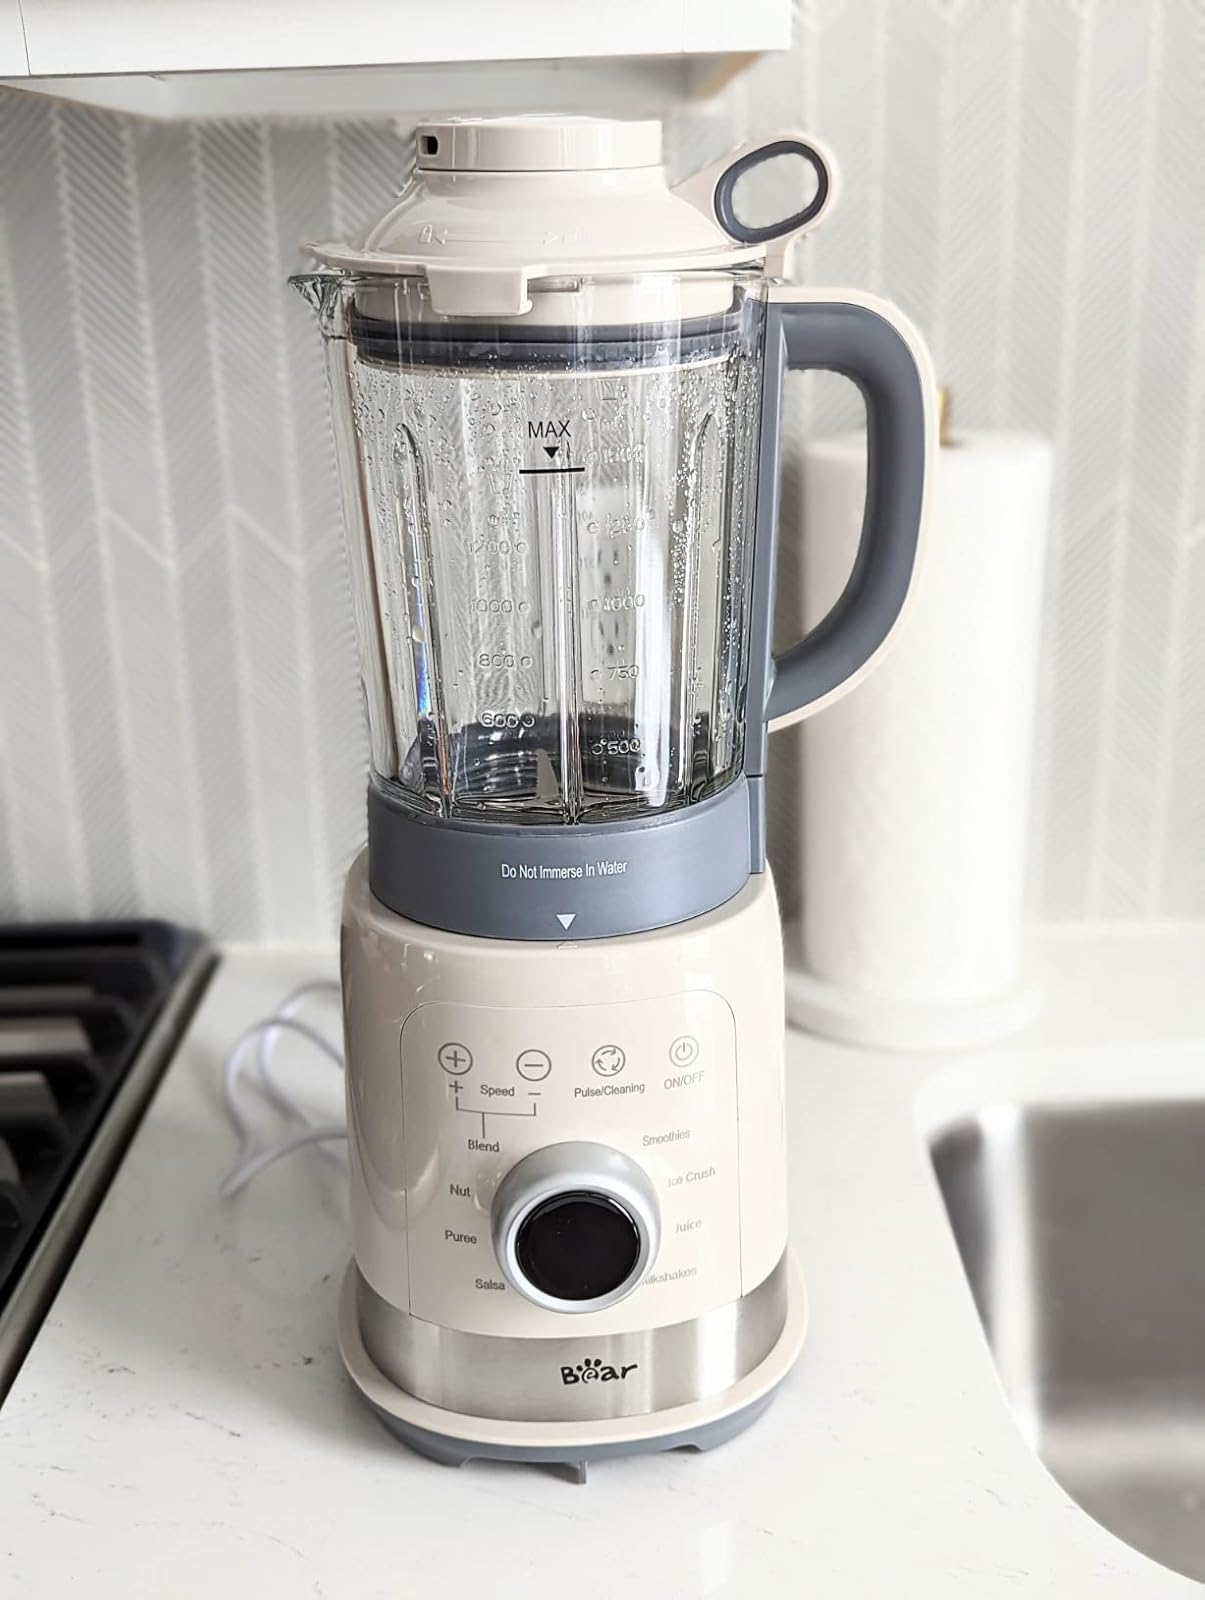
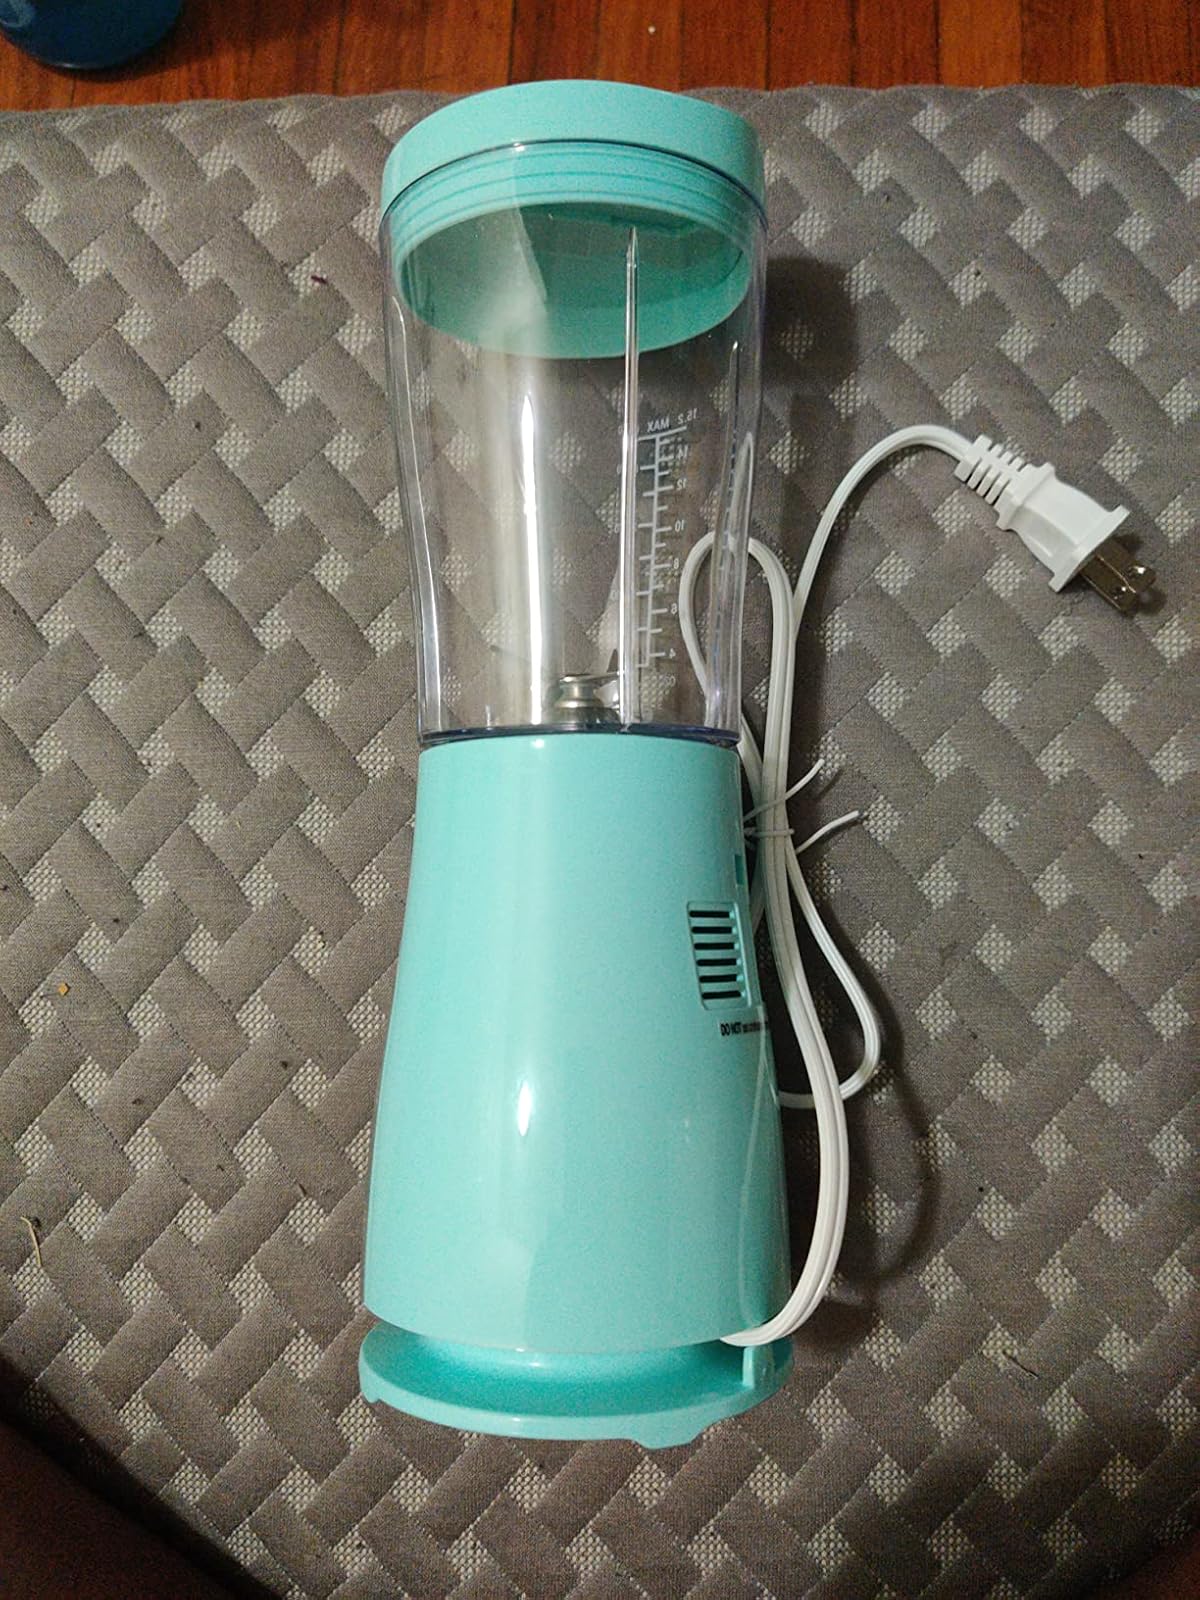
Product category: items_blender
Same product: no